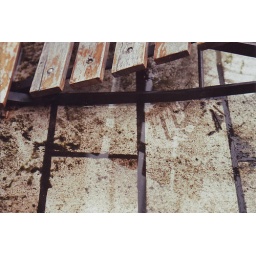
crashed to the ground and washed by dirty rain